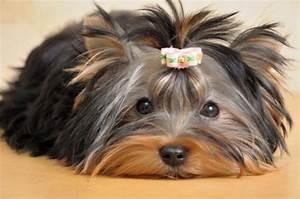
dog